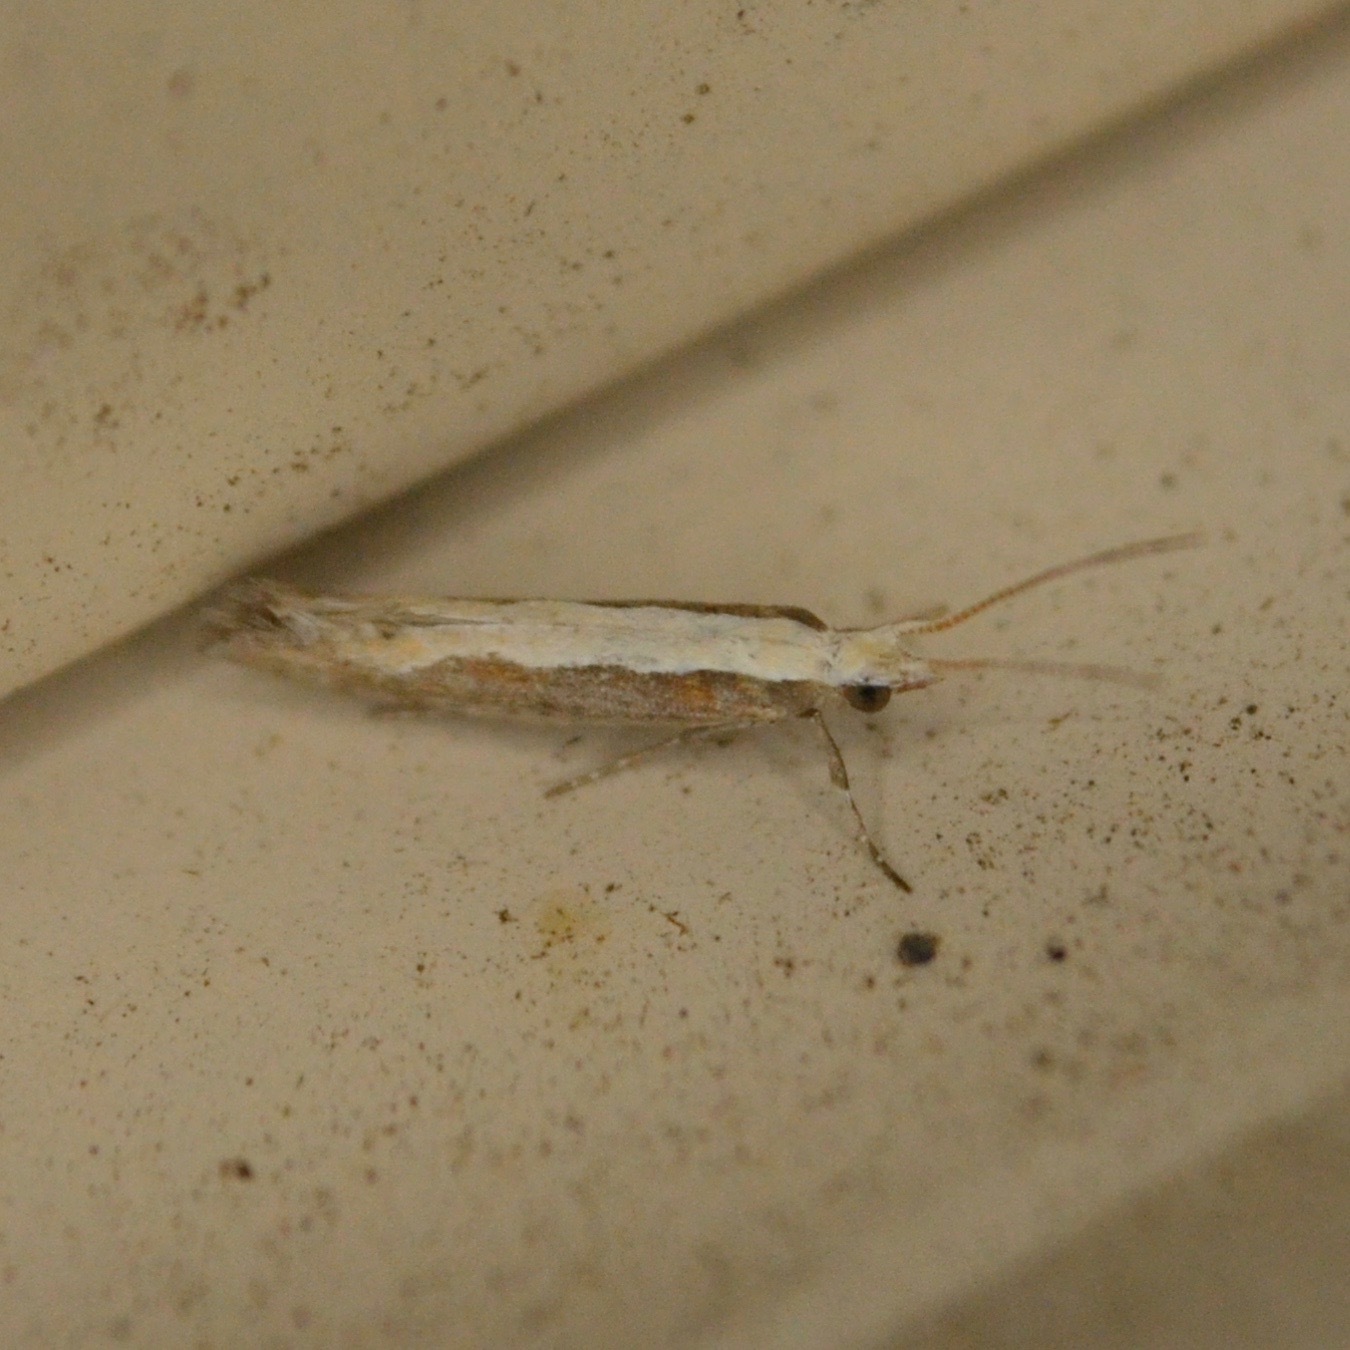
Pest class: diamondback_moth